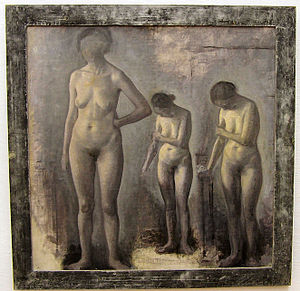
Vilhelm Hammershøi / Værker
Vilhelm Hammershøi, Tre modeller, 1910, Malmø Kunstmuseum.
Vilhelm Hammershøi var en dansk maler, søn af Frederikke og grosserer Christian Hammershøi, storebror til maleren Svend Hammershøi. Hammershøis afdæmpede stil fandt ikke enstemmig anerkendelse i begyndelsen. Hans stil dannede ikke skole, men fik nogle dedikerede følgere i broderen Svend Hammershøi, svogeren Peter Ilsted og vennen Carl Holsøe. Men i kraft af en generel interesse for at udvide kanon med mindre velbeskrevne kunstnerne og ikke-centraleuropæiske lande, som slog igennem i løbet af 1980'erne, indgår Hammershøi i de fleste skildringer af den danske og internationale, vestlige kunst fra tiden omkring 1900.